List of Billboard Top Holiday Albums number ones of the 2010s

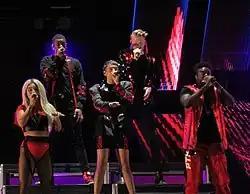
A color photograph of a cappella group Pentatonix performing live in 2018.

The Top Holiday Albums chart is a seasonal chart published weekly by "Billboard" during October, November, December, and January. It tracks the best-selling holiday albums in the United States. Throughout the 2010s, many albums, compilation albums, extended plays, and soundtrack albums reached the top spot of the chart. Italian opera singer and songwriter Andrea Bocelli received the first number one of the 2010s with his album "My Christmas" (2009).